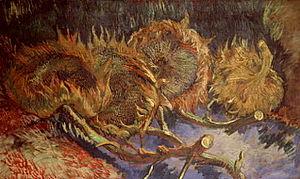
Liste des tableaux de Vincent van Gogh. Van Gogh a produit plus de 2 000 œuvres d'art dont environ 900 tableaux et 1 100 dessins.